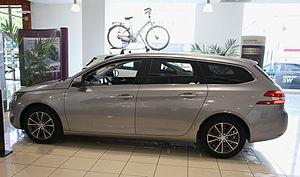
La 308 est une automobile compacte du constructeur français Peugeot. Elle est présentée à Francfort en septembre 2013 et commercialisée dès le 12 septembre 2013. Elle est la seconde génération de 308 et succède à la Peugeot 308 I produite depuis 2007. Elle est élue voiture européenne de l'année 2014, douze ans après la Peugeot 307.